Treadwheel crane

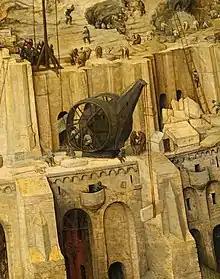
Detail of Pieter Bruegel the Elder’s painting of "The Tower of Babel", featuring a man-powered treadwheel crane

During the High Middle Ages, the treadwheel crane was reintroduced on a large scale after the technology had fallen into disuse in western Europe with the demise of the Western Roman Empire. The earliest reference to a treadwheel reappears in archival literature in France about 1225, followed by an illuminated depiction in a manuscript of probably also French origin dating to 1240. In navigation, the earliest uses of harbor cranes are documented for Utrecht in 1244, Antwerp in 1263, Bruges in 1288 and Hamburg in 1291, while in England the treadwheel is not recorded before 1331.